List of birds of the Isle of Man

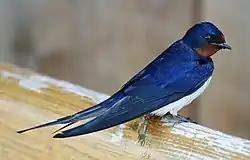
Barn swallow

The Paridae are mainly small stocky woodland species with short stout bills. Some have crests. They are adaptable birds, with a mixed diet including seeds and insects.